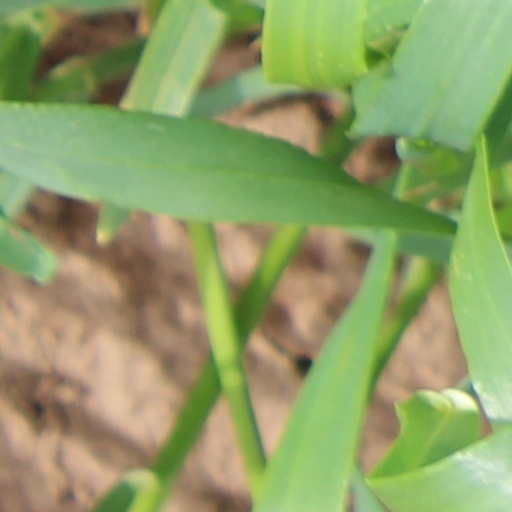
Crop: wheat